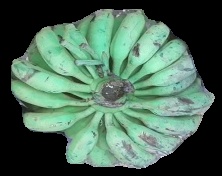
Variety: elakki-bale
Grade: grade3